Football (ball)

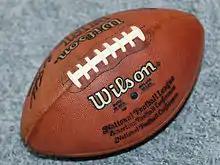
American football ball

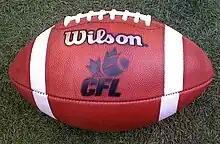
Canadian football ball

In the United States and Canada, the term football usually refers to a ball made of cow hide leather, which is required in professional and collegiate football. Footballs used in recreation and in organized youth leagues may be made of rubber or plastic materials (the high school football rulebooks still allow the inexpensive all-rubber footballs, though they are less common than leather). Since 1941, Horween Leather Company has been the exclusive supplier of leather for National Football League footballs. The arrangement was established by Arnold Horween, who had played and coached in the NFL. Horween Leather Company also supplies leather to Spalding, supplier of balls to the Arena Football League.